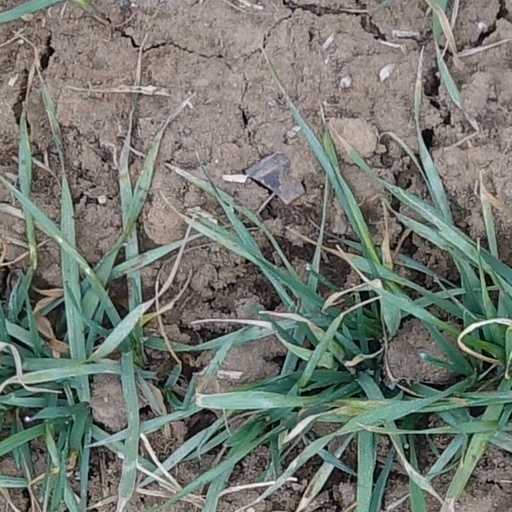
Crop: wheat